Mono Lake Committee

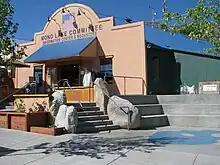
The Mono Lake Committee storefront, August 2013

The Mono Lake Committee (MLC) is an environmental organization based in Lee Vining, California in the United States. Its mission is to preserve Mono Lake, by reducing diversions of water from the Eastern Sierra watersheds by the Los Angeles Department of Water and Power (LADWP).